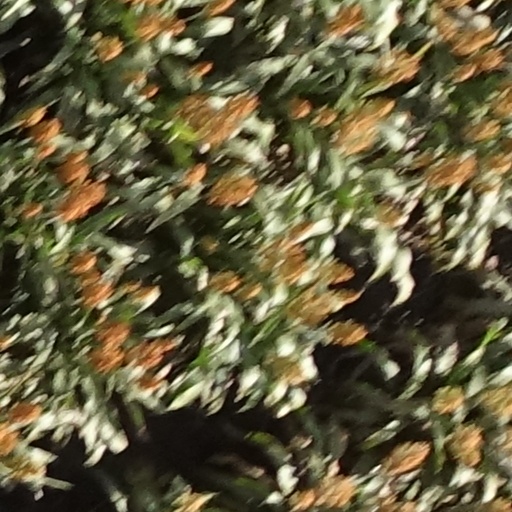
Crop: sorghum